History of Goa

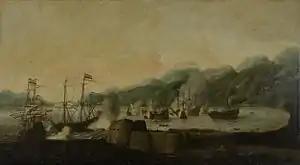
Naval battle at Goa between Dutch and Portuguese warships in 1639.

The Goa Inquisition was the office of the Inquisition acting within the Indian state of Goa and the rest of the Portuguese empire in Asia. It was established in 1560, briefly suppressed from 1774 to 1778, and finally abolished in 1812. Based on the records that survive, H. P. Salomon and I. S. D. Sassoon state that between the Inquisition's beginning in 1561 and its temporary abolition in 1774, some 16,202 persons were brought to trial. Of this number, only 57 were sentenced to death and executed; another 64 were burned in effigy. Most were subjected to lesser punishments or penances.